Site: brandenburg
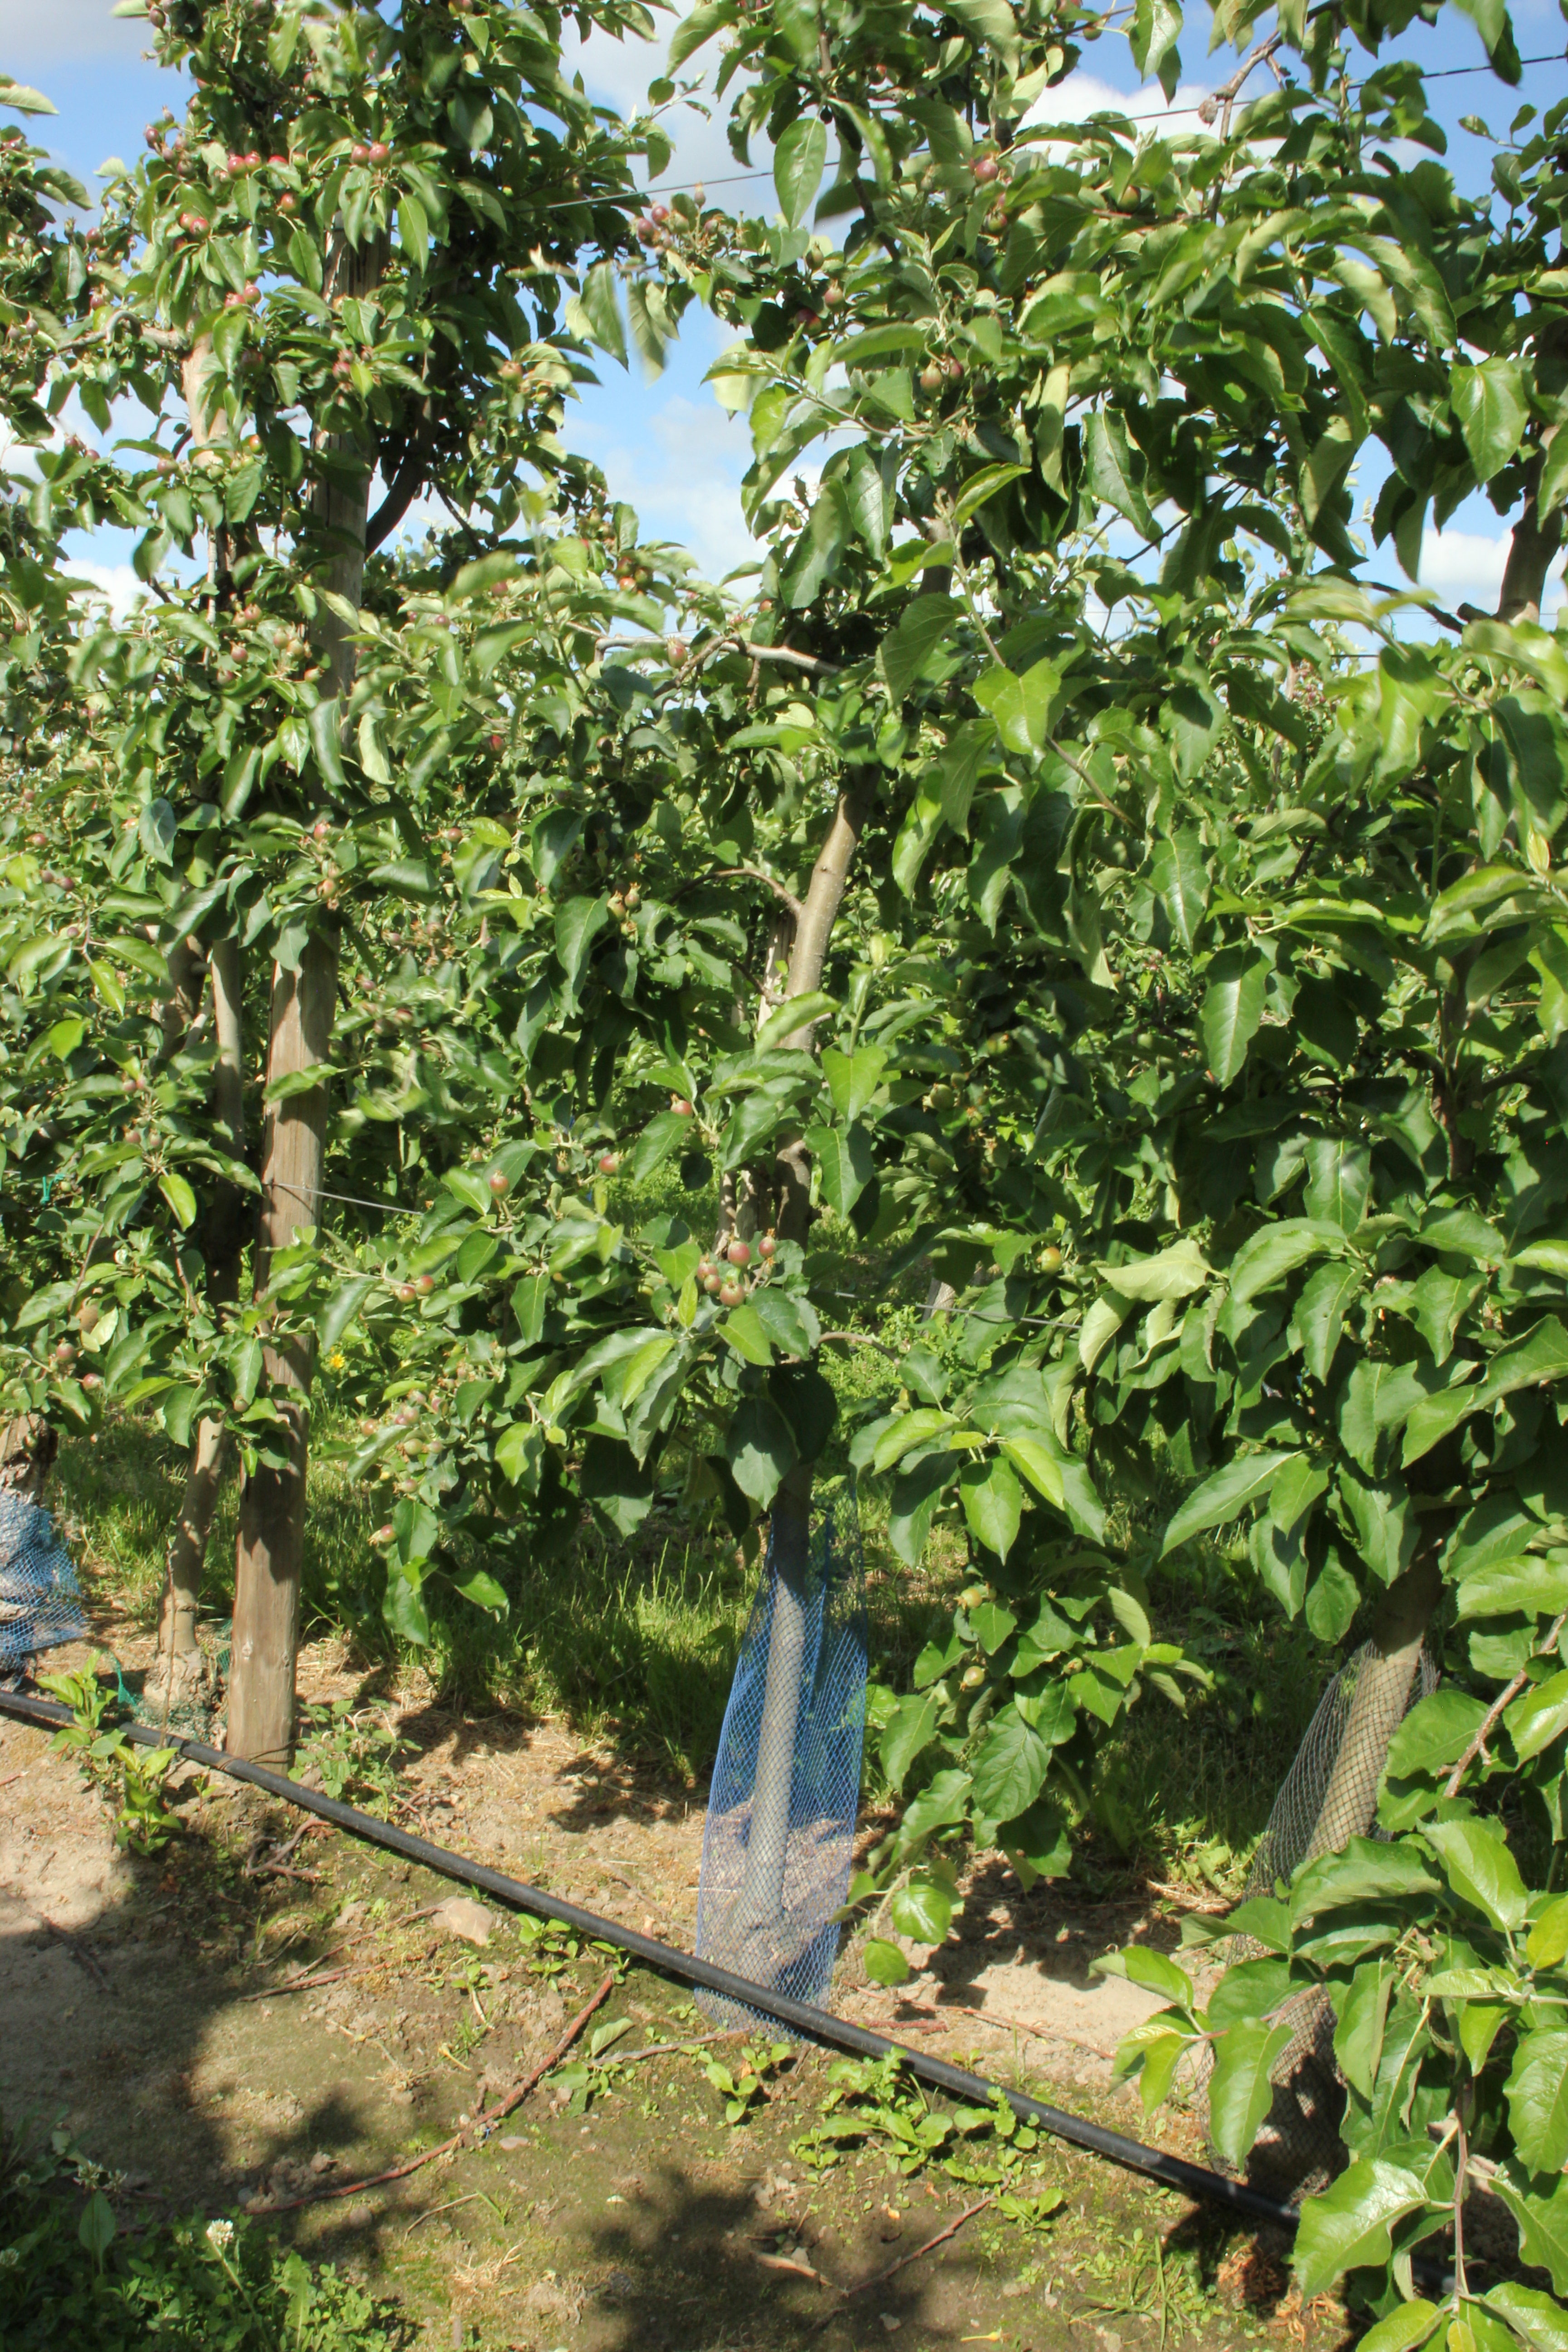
Growth stage (BBCH 72): Development of fruit